Evidence: The Last Report

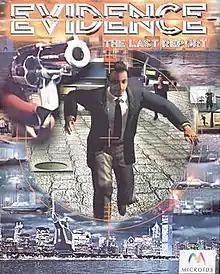
DOS/Windows cover art

Evidence: The Last Report is a 1996 adventure video game produced by Microïds